Khnum

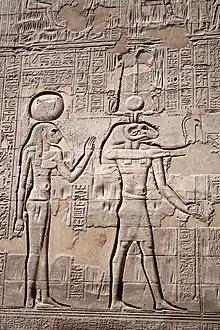
Khnum on the right with Menhit on the left, shown on the outside wall of the temple at Esna

The original cult center of Khnum was situated in the town of Elephantine, with the temple dating back to the Middle Kingdom era. Khnum, along with his consort Satis and daughter Anuket, were all documented at Elephantine by the Eleventh Dynasty. During the New Kingdom period, leaders expanded existing temples and erected additional structures on the island of Elephantine. Notable additions included the Temples of Khnum and Satet, overseen by Hatshepsut and Thutmose III, along with a way-station for the festival barque dedicated to Khnum. Subsequent Ptolemaic and Roman rulers also imposed their own embellishments later on.